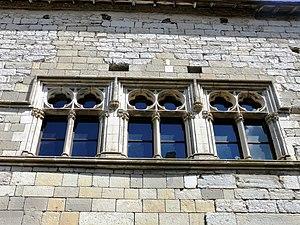
Martel - Hôtel de La Raymondie - Façade sur rue - Fenêtres
L'hôtel de la Raymondie, aussi appelé palais de la Raymondie, est un monument historique situé à Martel dans le Lot.